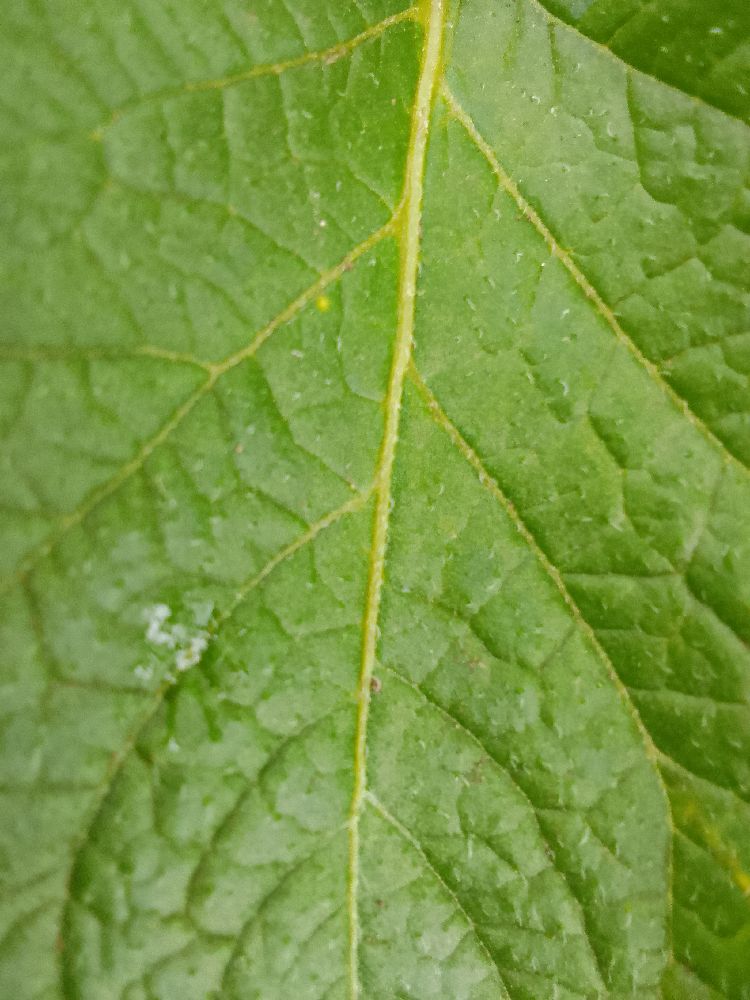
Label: Healthy